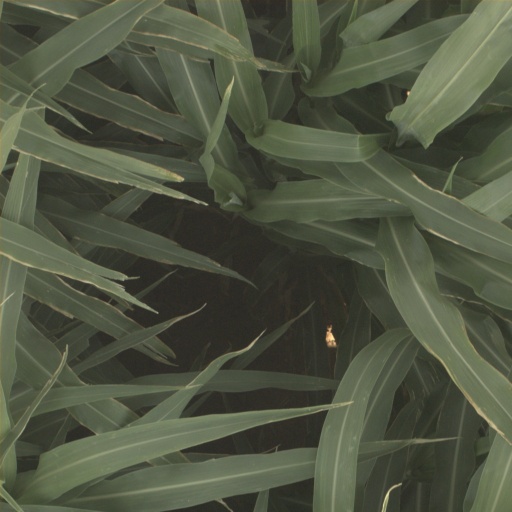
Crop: sorghum